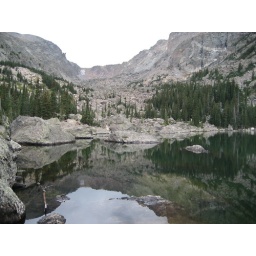
lake haiyaha in the eastern part of rocky mountain national park.